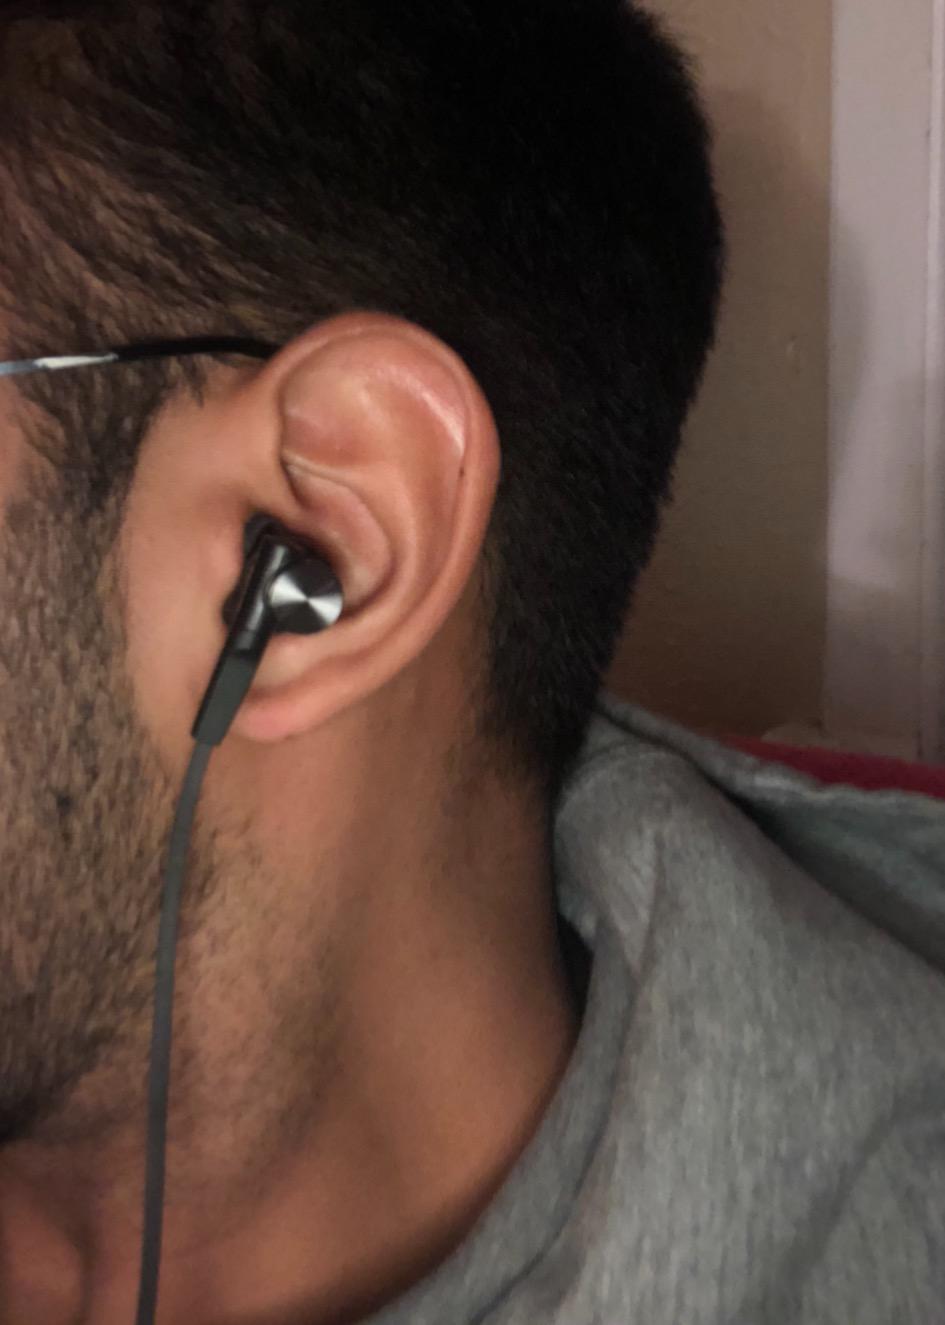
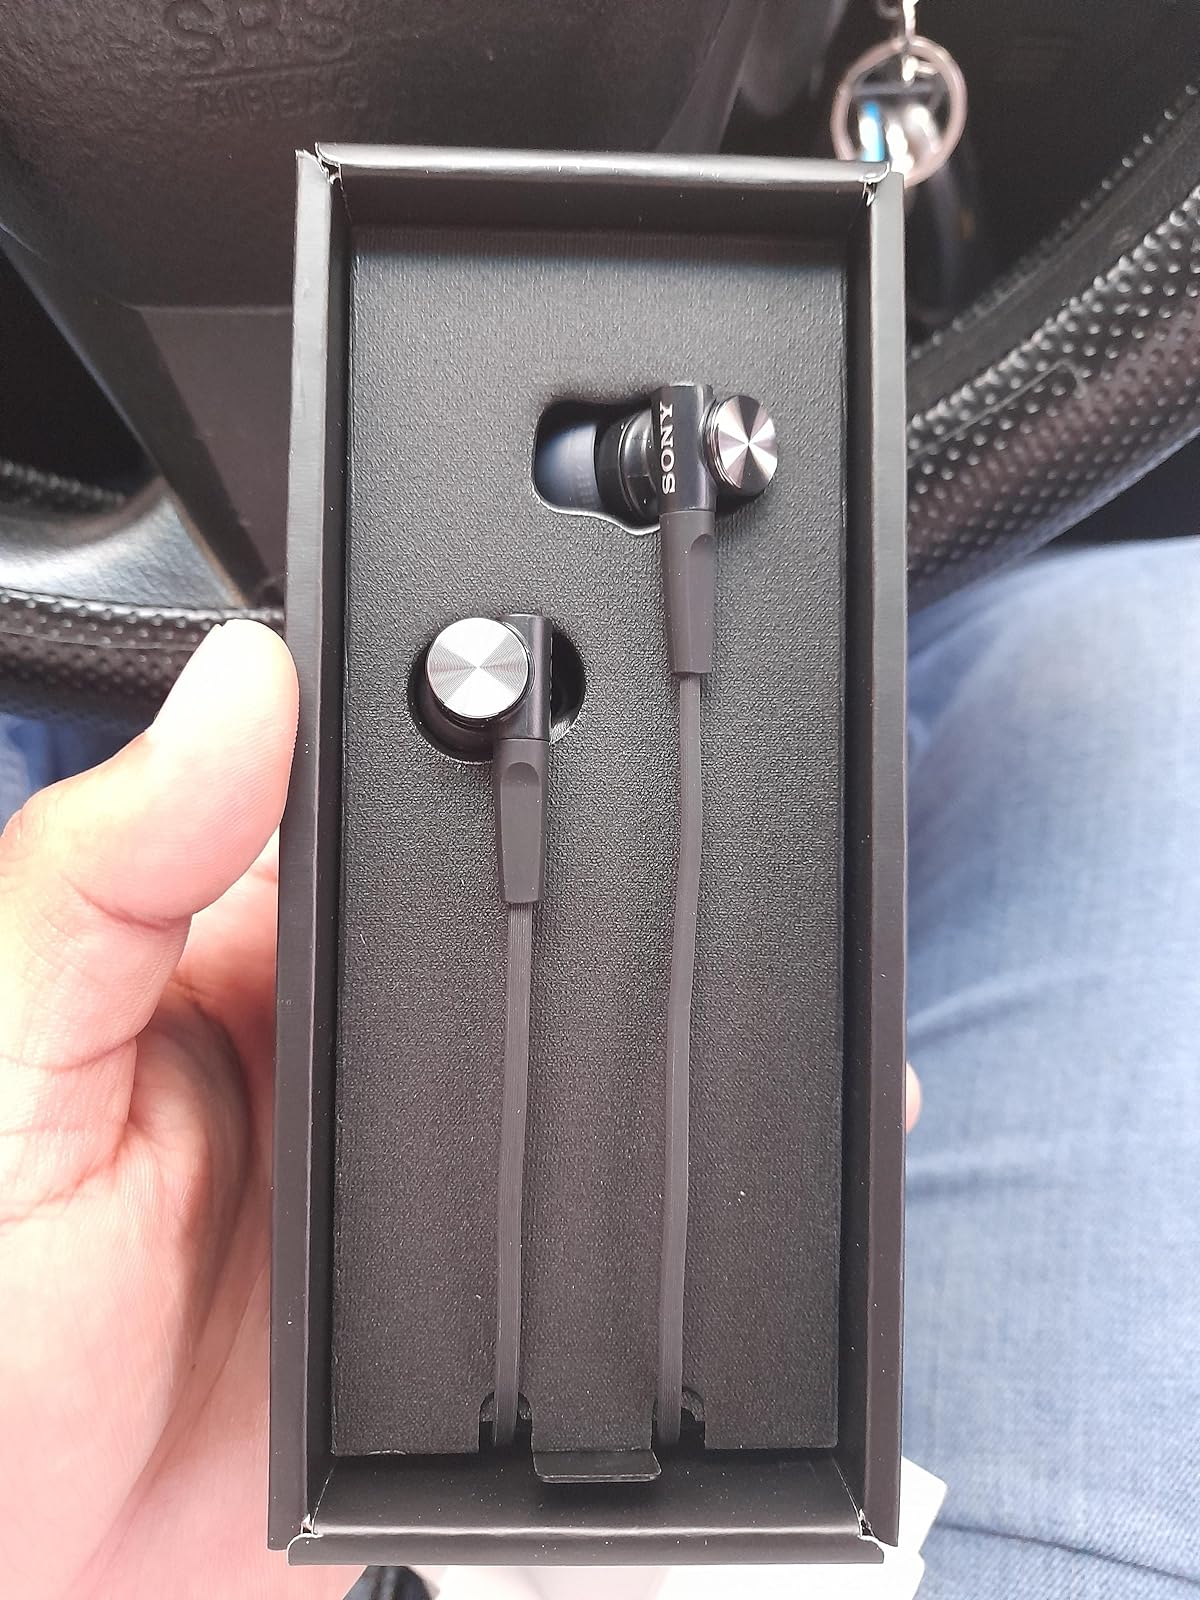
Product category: headphones
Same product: yes